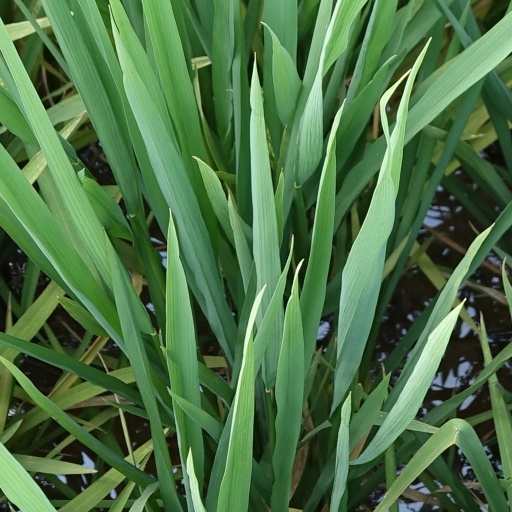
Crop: rice